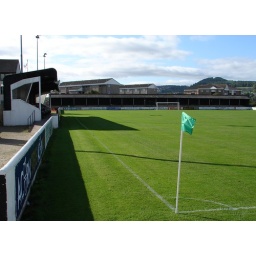
Clachnacuddin, the 'third' club in Inverness. This is the Highland Leaguers' home ground at Grant Street Park.